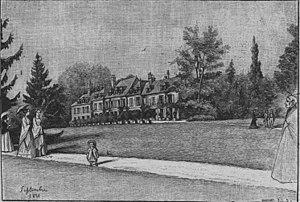
Sophie Rostopchine, comtesse de Ségur, est une femme de lettres française d’origine russe, née le 1ᵉʳ août 1799 à Saint-Pétersbourg, et morte le 9 février 1874 à Paris.
Le château des Nouettes est une demeure qui se dresse sur la commune française d'Aube dans le département de l'Orne, en région Normandie.